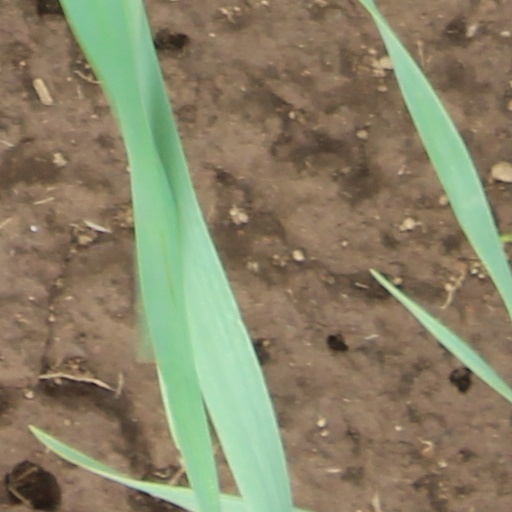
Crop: wheat